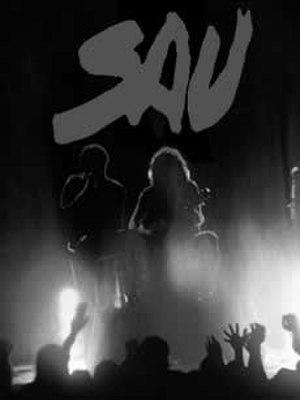
Sau a été l'un des groupes pionniers du rock catalan, et l'un des groupes qui ont eu plus de succès. Le groupe était formé par Carles Sabater, chanteur, et Pep Sala, guitariste et pianiste. Le groupe a été créé en 1987 et a disparu en 1999, avec la mort de Carles Sabater